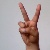
The image shows a hand gesture representing the letter 'V' in Indian Sign Language.